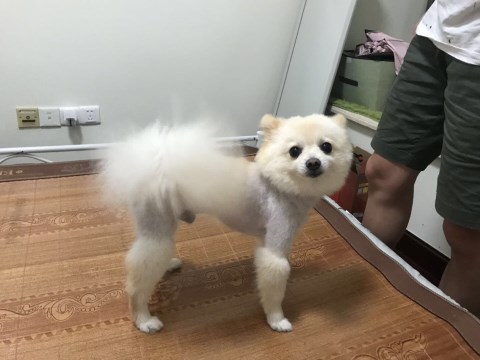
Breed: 1936-n000005-Pomeranian